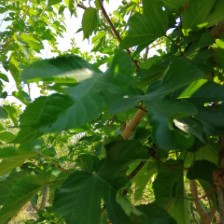
Variety: RedKing